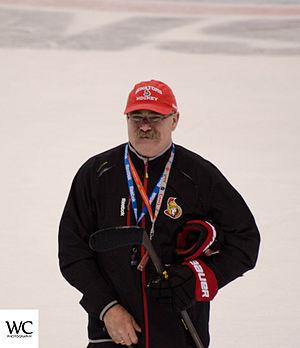
Paul Andrew MacLean est un joueur professionnel et un entraîneur canadien de hockey sur glace.